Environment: real
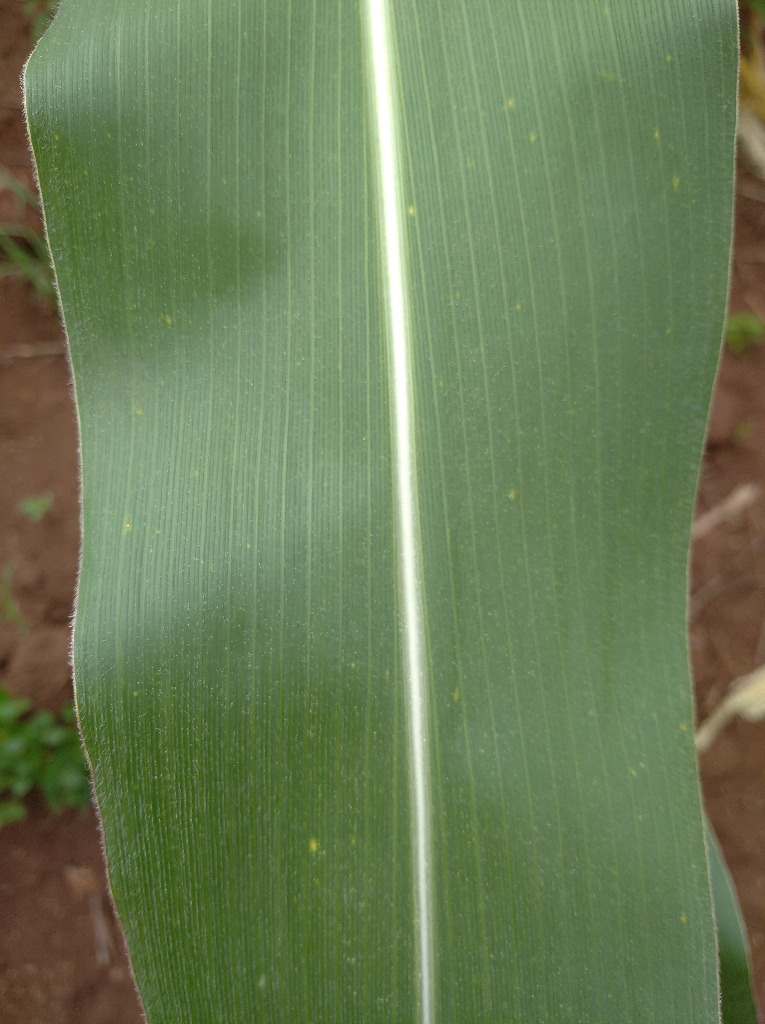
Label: healthy